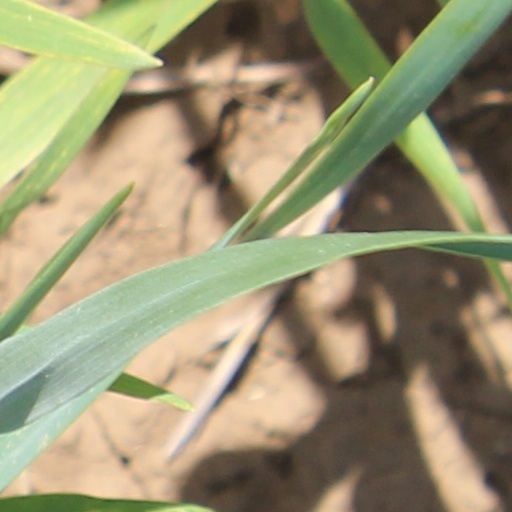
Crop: wheat